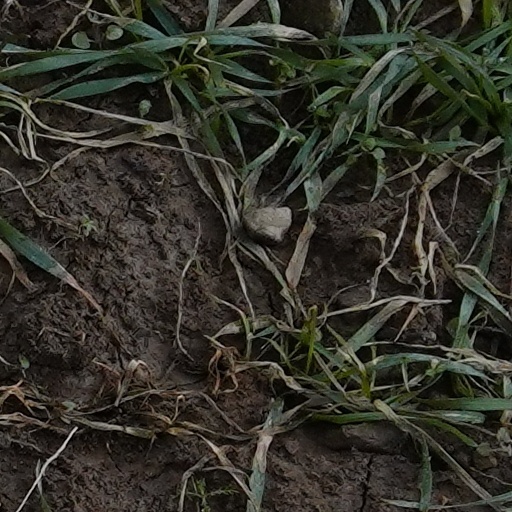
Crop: wheat